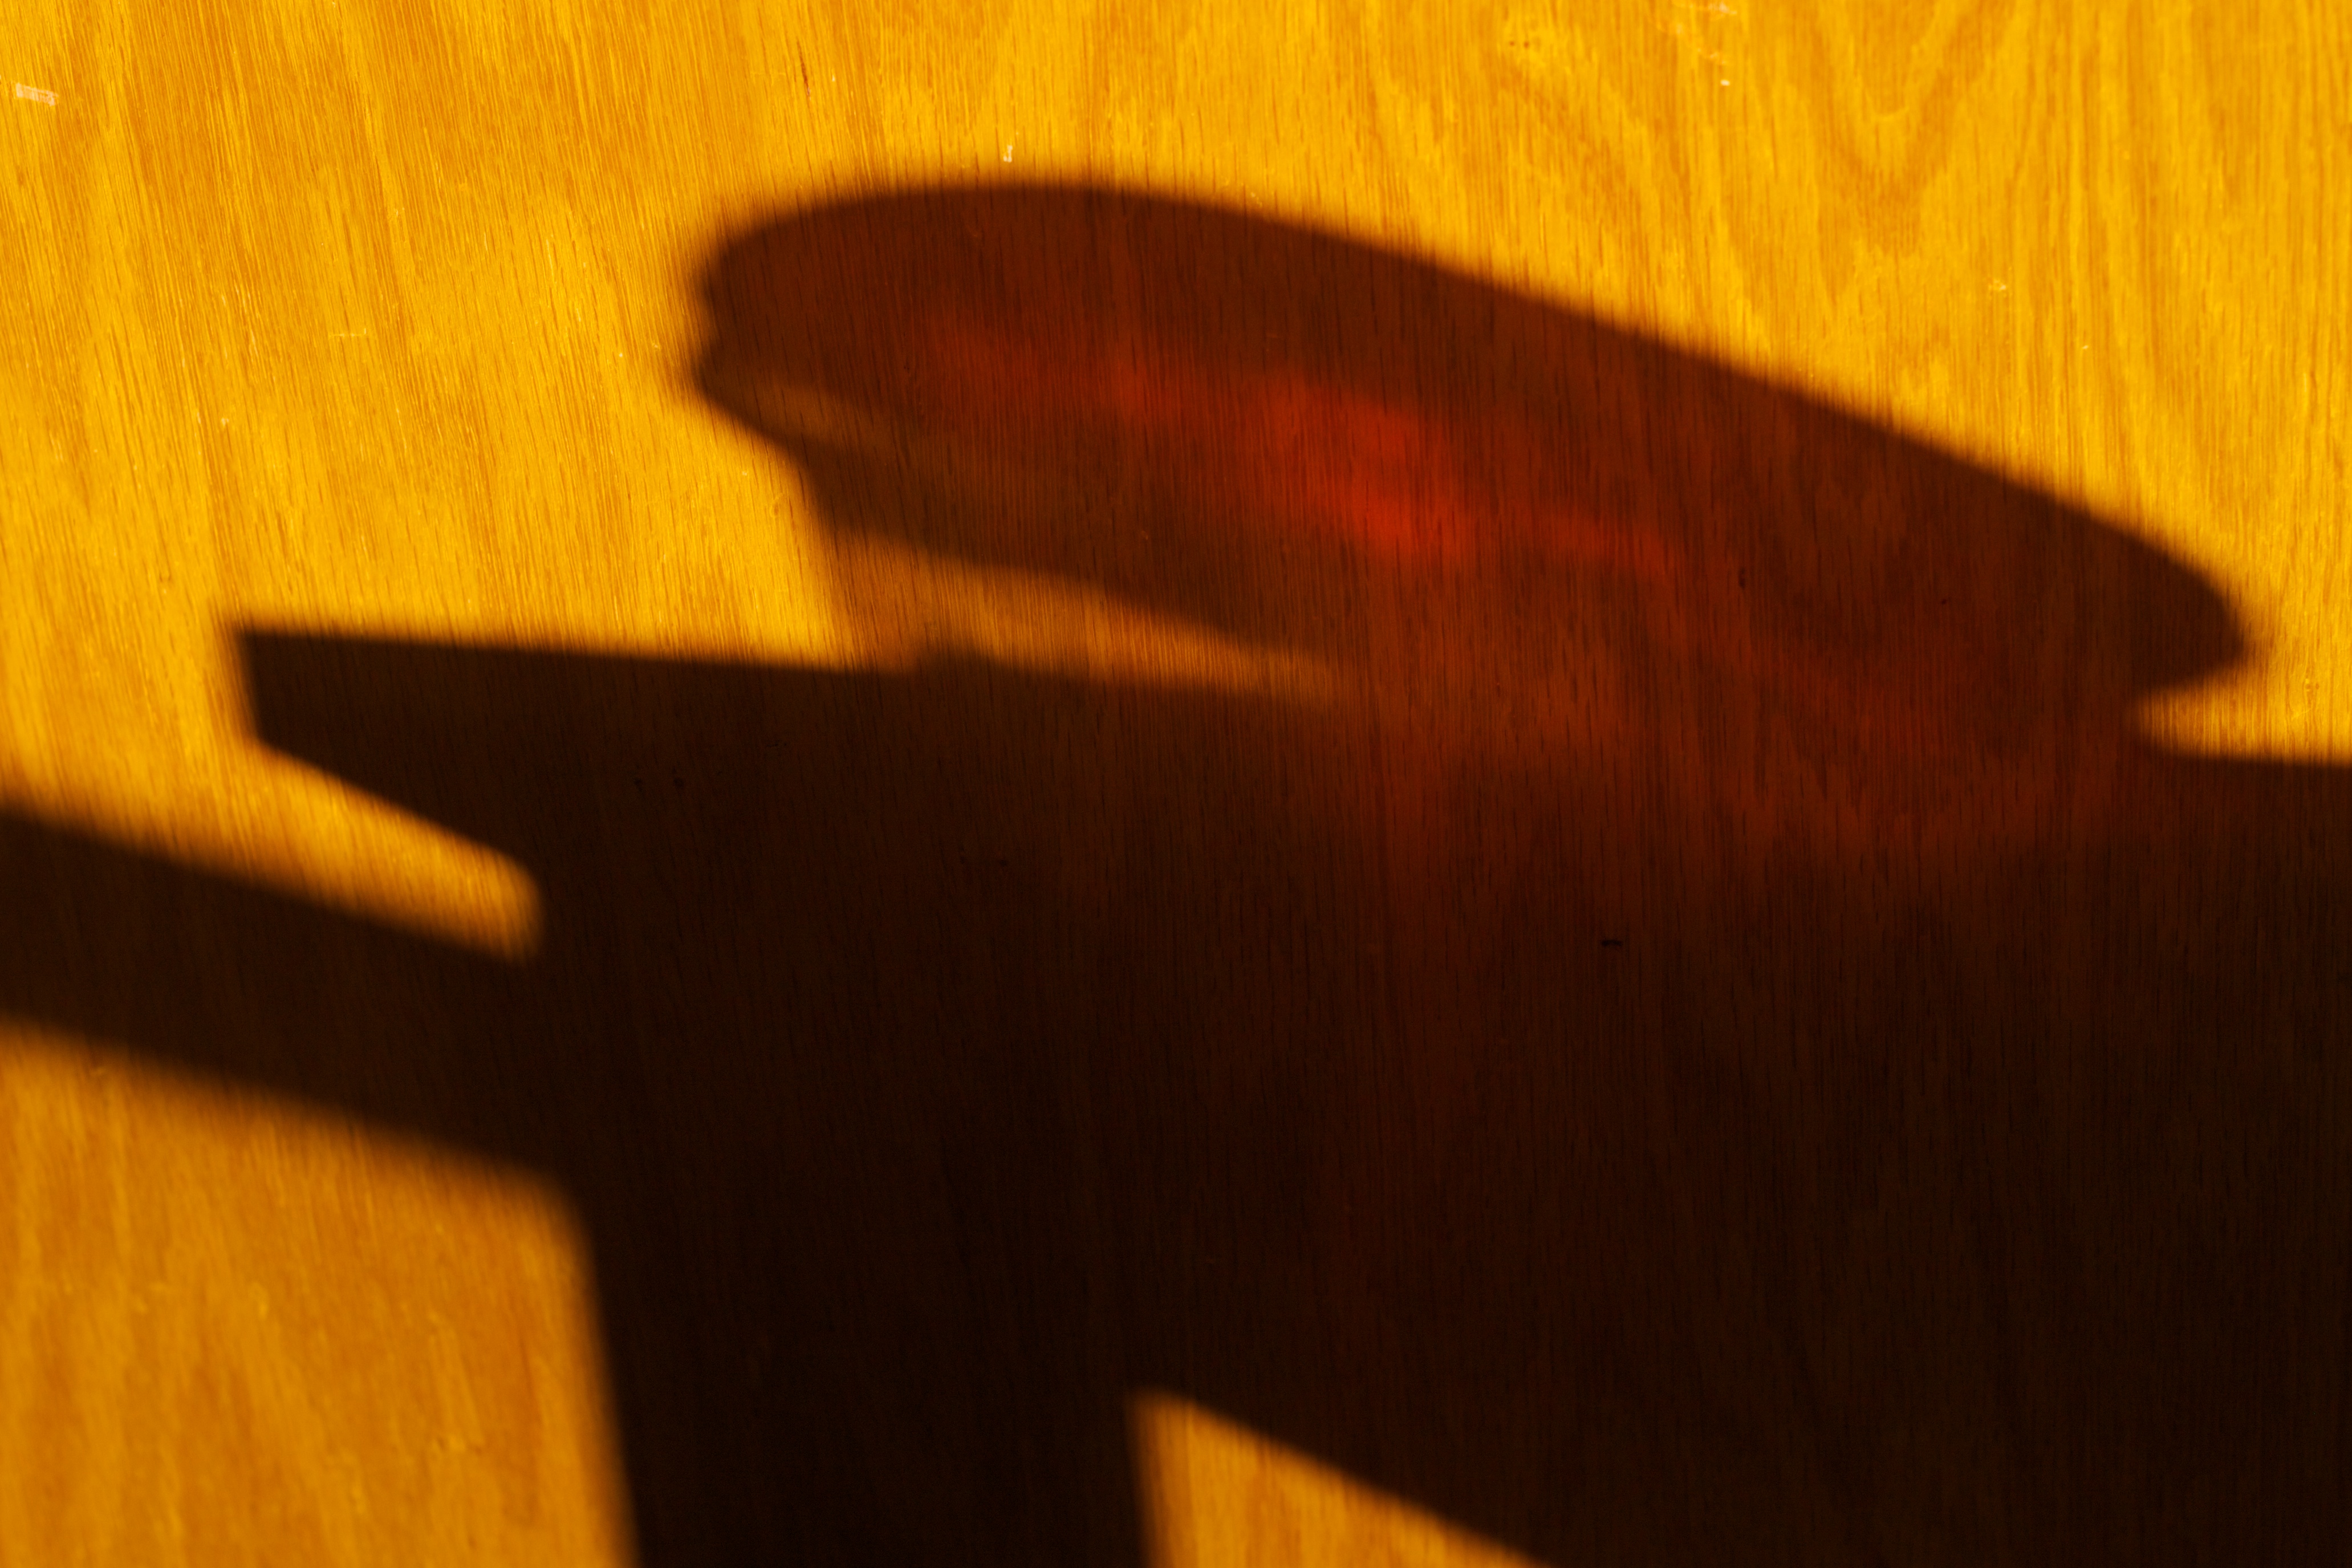
musical instrument, guitar, yellow, bowed string instrument, string instrument, violin family, violin, close up, wood, cello, plucked string instruments, acoustic guitar